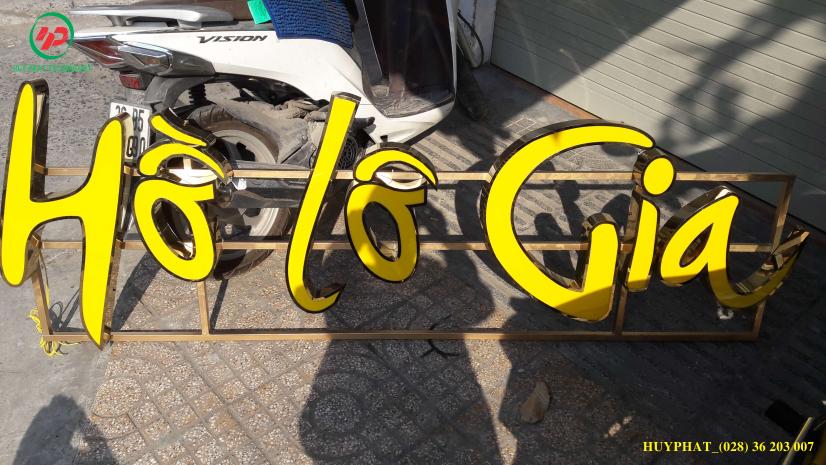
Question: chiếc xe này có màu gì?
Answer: xe có màu trắng